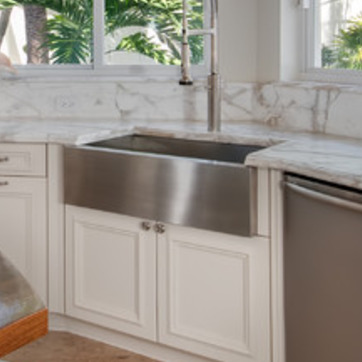
Material: metal